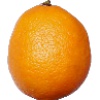
Label: Lemon Meyer 1